History of Ireland (1801–1923)

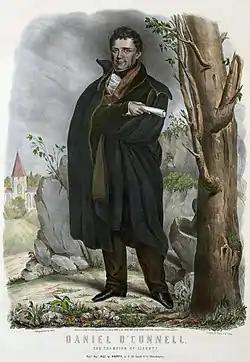
"Daniel O'Connell: The Champion of Liberty" poster published in Pennsylvania, 1847.

Part of the Union's attraction for many Irish Catholics and Dissenters was the promised abolition of the remaining Penal Laws then in force (which discriminated against them), and the granting of Catholic Emancipation. However, King George III blocked emancipation, believing that to grant it would break his coronation oath to defend the Anglican church. A campaign under the Irish Catholic lawyer and politician Daniel O'Connell and the Catholic Association led to renewed agitation for the abolition of the Test Act. Arthur Wellesley, the Anglo-Irish soldier and statesman and First Duke of Wellington, was at the peak of his enormous prestige as the victor of the Napoleonic Wars. As Prime Minister he used his considerable political power and influence to steer the enabling legislation through the UK Parliament. He then persuaded King George IV to sign the Act into law under threat of resignation. The Roman Catholic Relief Act 1829, allowed British and Irish Catholics to sit in the Parliament. Daniel O'Connell became the first Catholic MP to be seated since 1689. As head of the Repeal Association, O'Connell mounted an unsuccessful campaign for the repeal of the Act of Union and the restoration of Irish self-government.